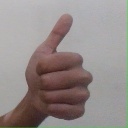
अक्षर: थ